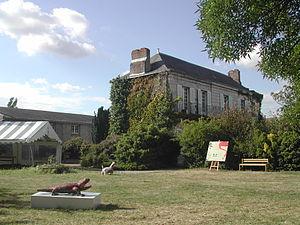
La demeure où Jean-Jacques AUDUBON a passé son enfance
La Gerbetière est une maison noble située à Couëron, dans le département français de la Loire-Atlantique. Elle doit sa notoriété au fait d'avoir été la demeure de Jean-Jacques Audubon, peintre naturaliste français naturalisé américain, durant quelques années de son enfance à la fin du XVIIIᵉ siècle.
Jean-Jacques Audubon, né le 26 avril 1785 aux Cayes et mort le 27 janvier 1851 à New York, est un ornithologue, naturaliste et peintre américain d'origine française, naturalisé en 1812, considéré comme le premier ornithologue du Nouveau Monde.